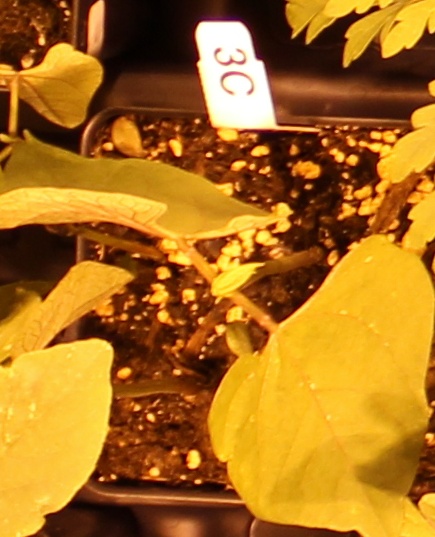
Label: Blackbean